Rajko Pirnat

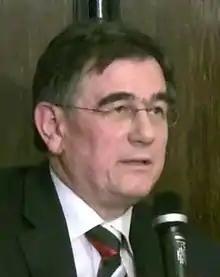

Rajko Pirnat (born March 24, 1951, in Ljubljana, Yugoslavia) is a Slovenian politician, lawyer and academic.